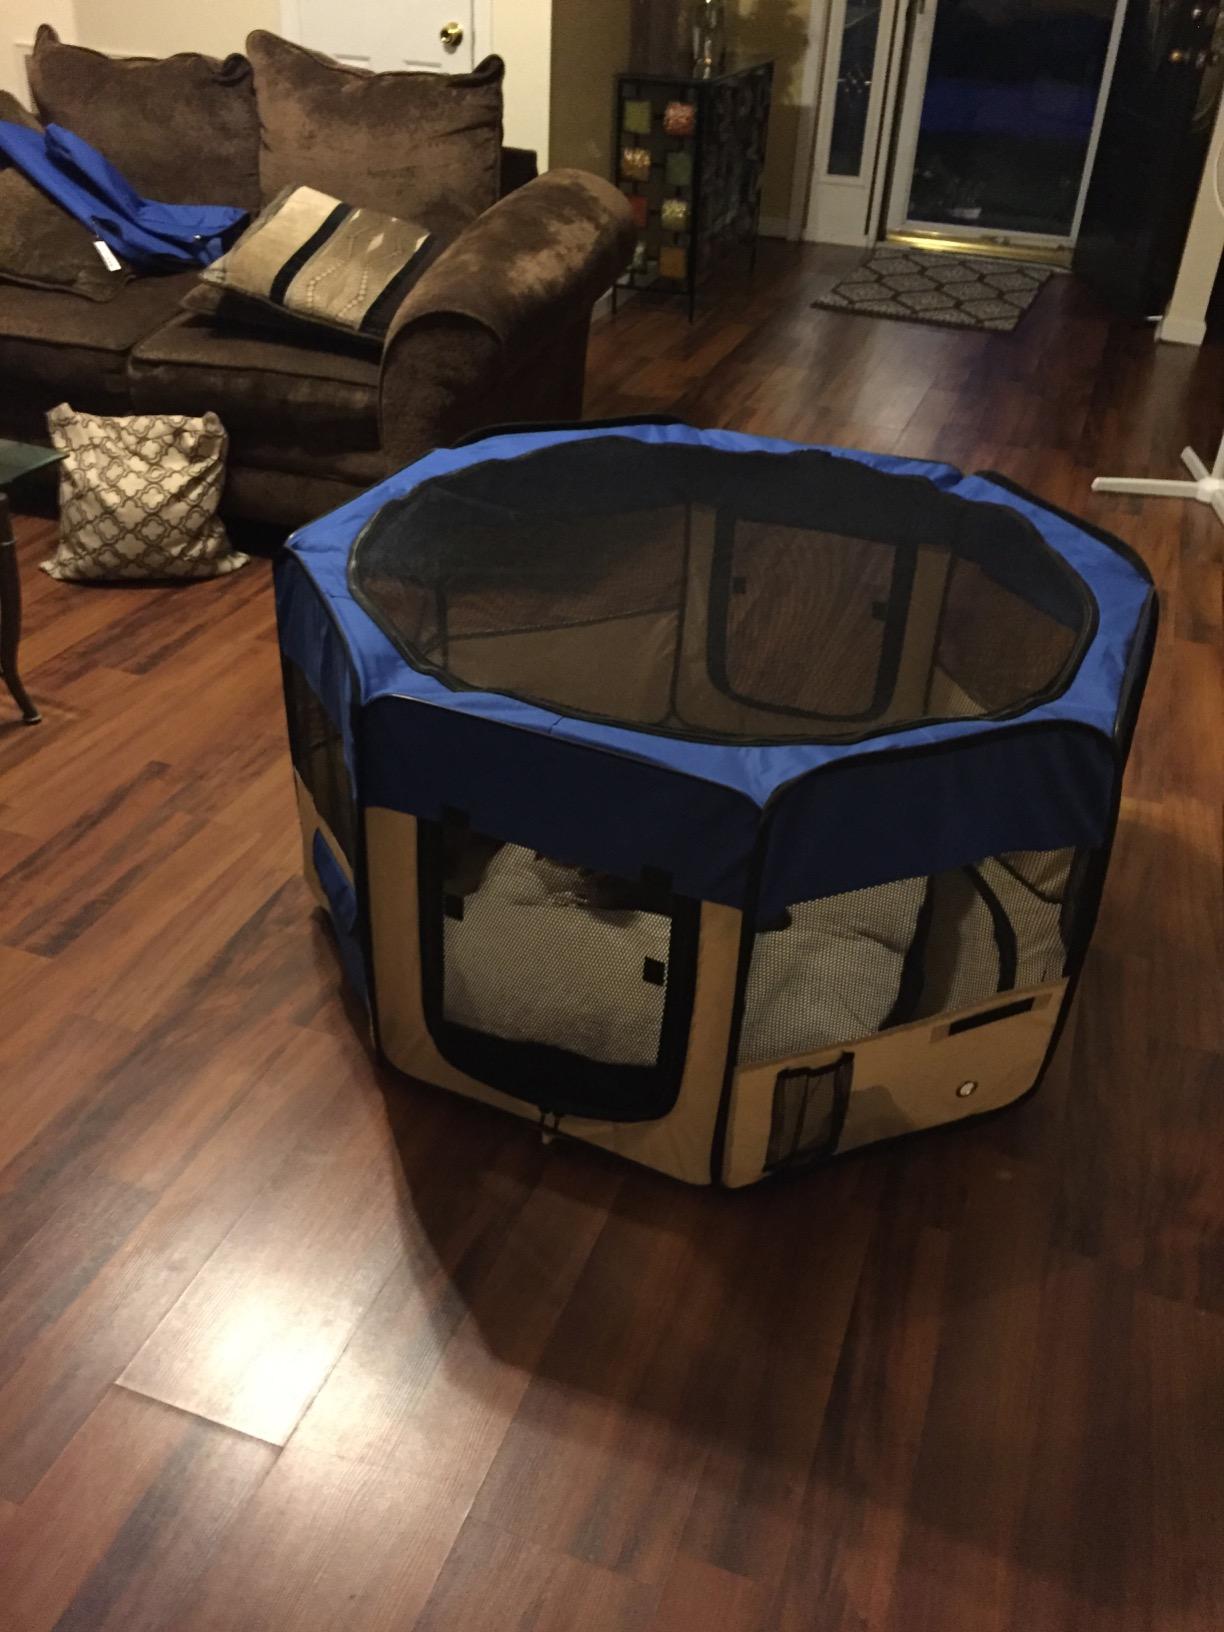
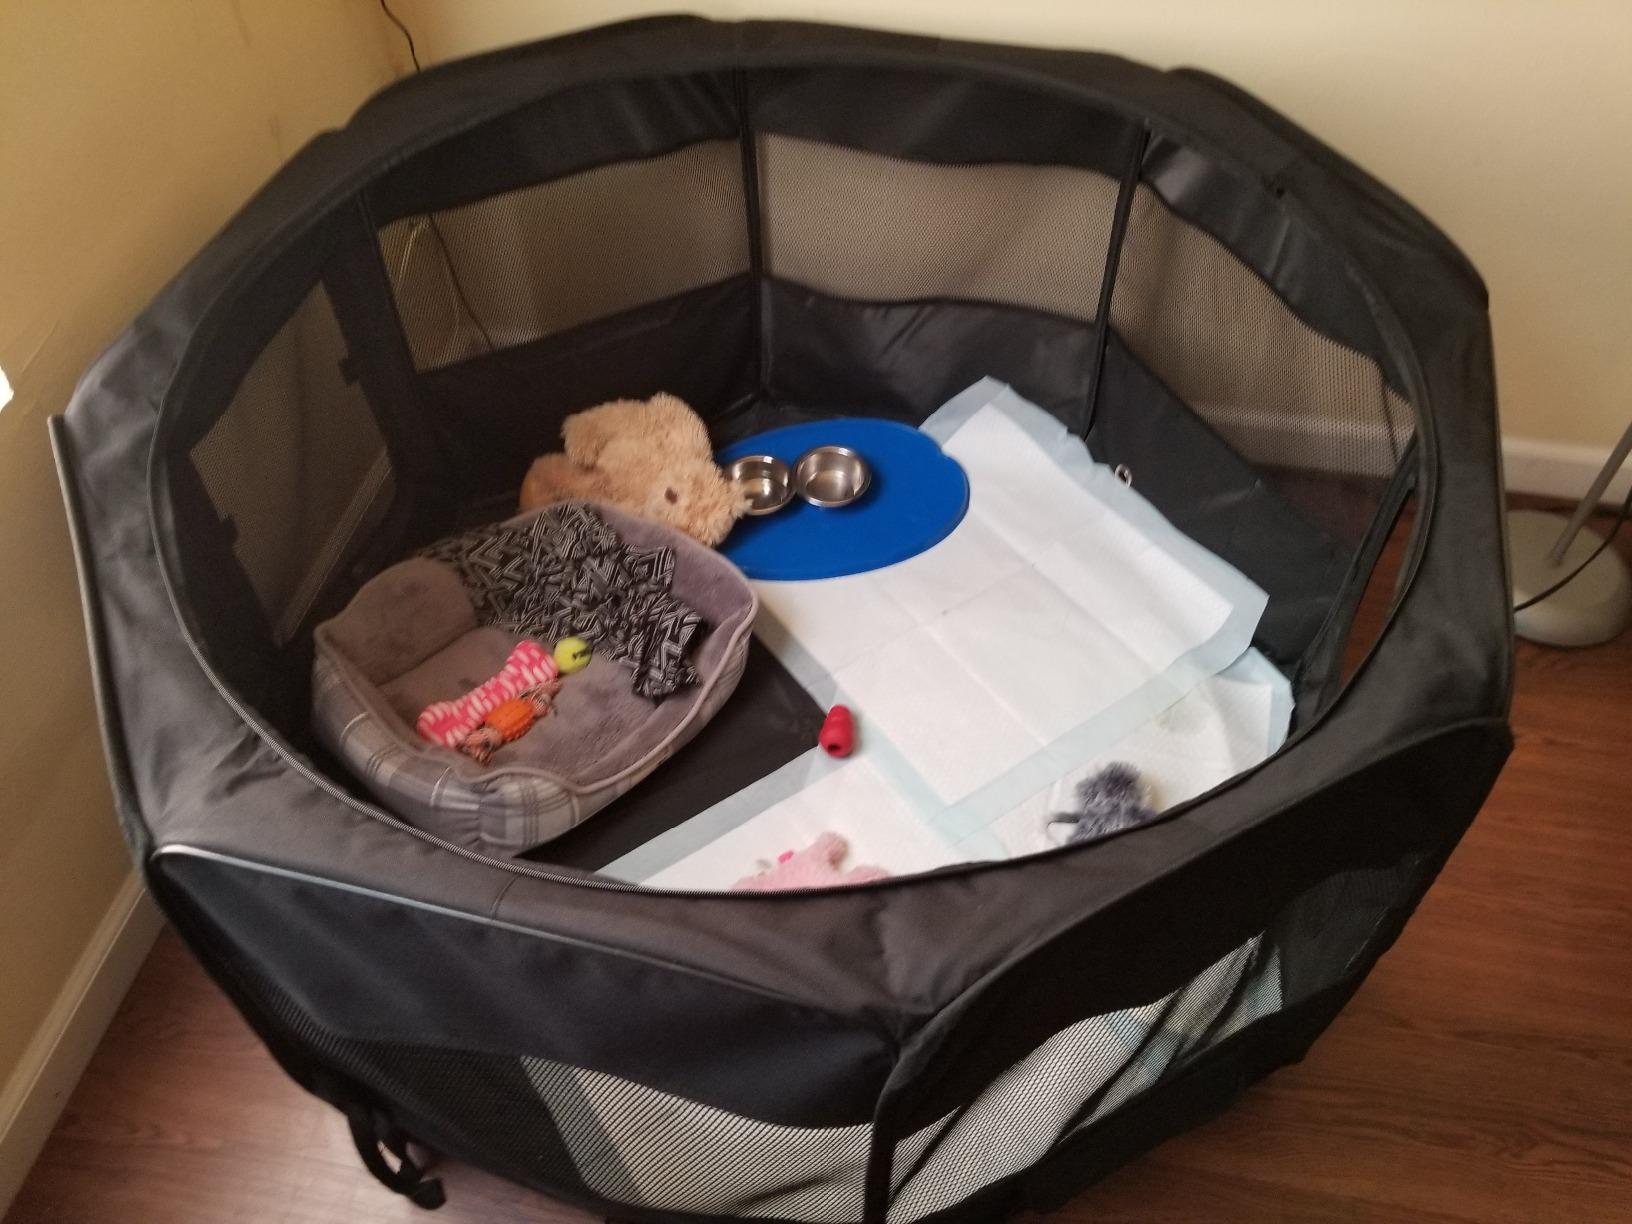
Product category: items_kennel
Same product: no